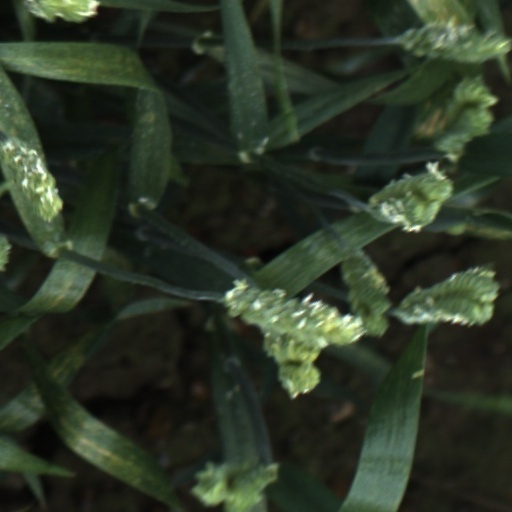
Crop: wheat